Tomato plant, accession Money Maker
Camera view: tilt-top (135 deg); turntable rotation: 210 degrees
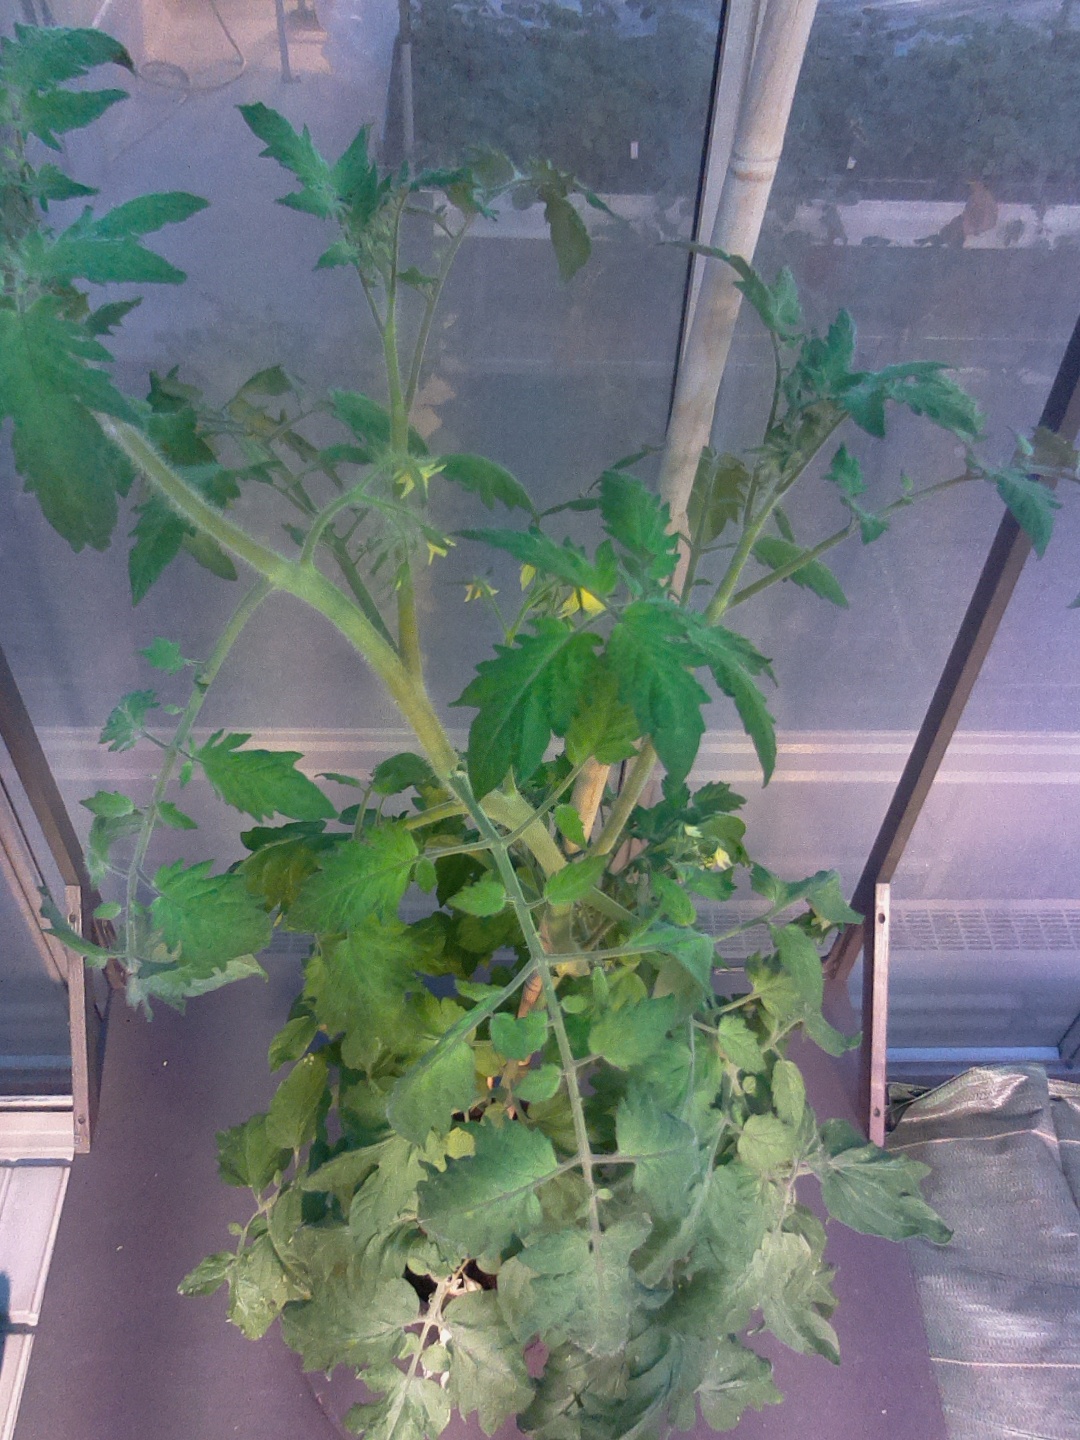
BBCH growth stage 70: Fruits at the main stem or branches visibles